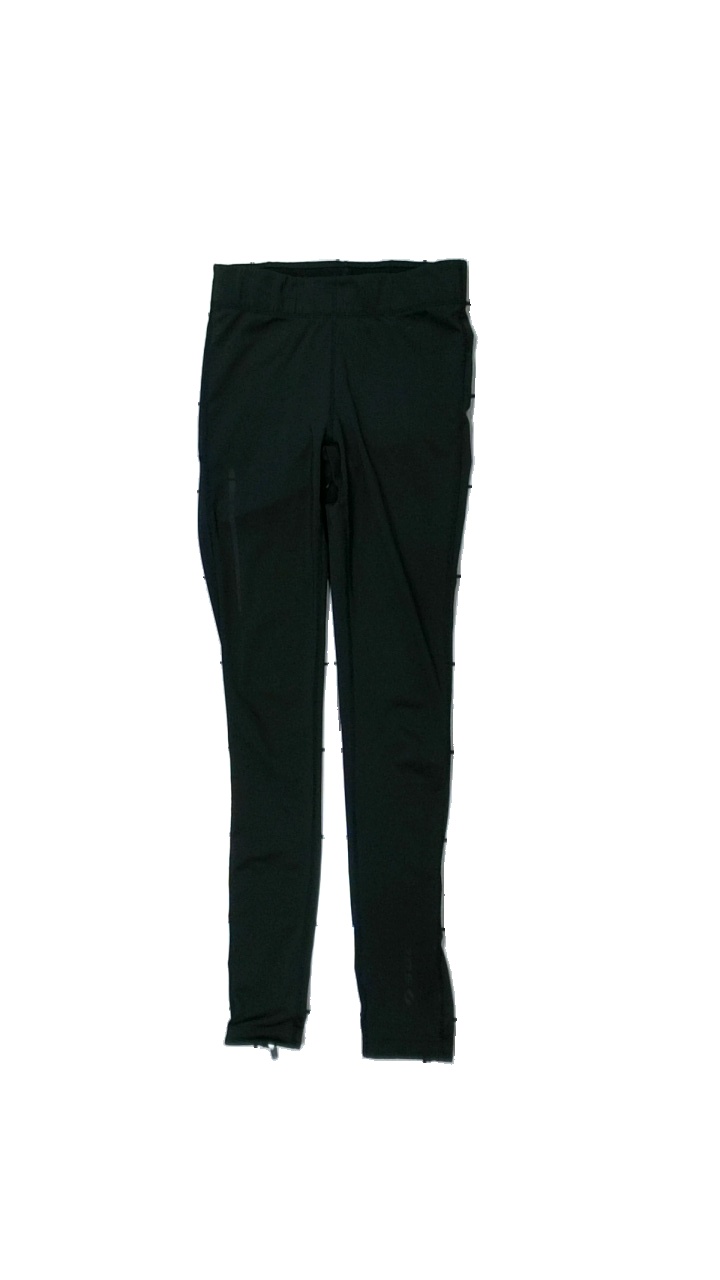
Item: Tights (Ladies)
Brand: Soc (stadium)
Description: tränings tights med reflex
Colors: Black
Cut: Tight
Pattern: Logo print
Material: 95% polyester 5% elastan
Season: All
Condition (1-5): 3
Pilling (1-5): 4
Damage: reflex tryck slitet
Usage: Export
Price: <50